Greater Region of SaarLorLux

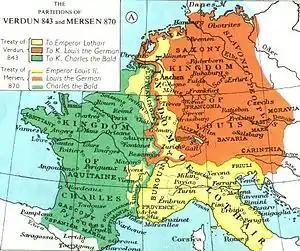
Lotharingia (yellow), as established by the Treaty of Verdun, 843

The region of SaarLorLux was settled by the Celtic tribes of the Treveri and Mediomatrici. The Treveri lived in the south of Belgium, Luxembourg, western Rhineland-Palatinate, and northern Saarland. Lorraine and the southern Saarland were inhabited by the Mediomatrici. Both tribes were conquered during the Gallic Wars by the Roman legions of Julius Caesar. The area became part of the Roman provinces of Gallia Belgica, Germania Superior, and Germania Inferior.